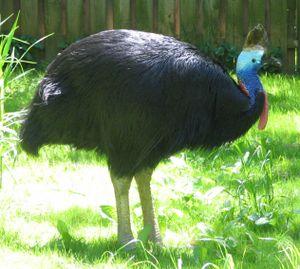
La famille des casuariidés ou Casuariidae comprend 3 espèces de casoars, très grands oiseaux ratites, inaptes au vol. Leur aire de répartition comprend surtout la Nouvelle-Guinée, où ils sont les plus grands animaux terrestres, mais une des trois espèces vit aussi sur la péninsule australienne du cap York. Le nom de « casoar » est dérivé du malais « kesuari ».